Jawaharlal Nehru

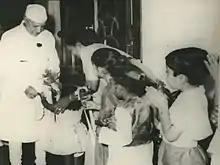
Nehru with schoolchildren at the Durgapur Steel Plant. Durgapur, Rourkela and Bhilai were three integrated steel plants set up under India's Second Five-Year Plan in the late 1950s.

When the Japanese carried their attack through Burma (now Myanmar) to the borders of India in the spring of 1942, the British government, faced with this new military threat, decided to make some overtures to India, as Nehru had originally desired. Prime Minister Winston Churchill dispatched Sir Stafford Cripps, a member of the War Cabinet who was known to be politically close to Nehru and knew Jinnah, with proposals for a settlement of the constitutional problem. As soon as he arrived, he discovered that India was more deeply divided than he had imagined. Nehru, eager for a compromise, was hopeful; Gandhi was not. Jinnah had continued opposing the Congress: "Pakistan is our only demand, and by God, we will have it," he declared in the Muslim League newspaper "Dawn". Cripps' mission failed as Gandhi would accept nothing less than independence. Relations between Nehru and Gandhi cooled over the latter's refusal to co-operate with Cripps, but the two later reconciled.